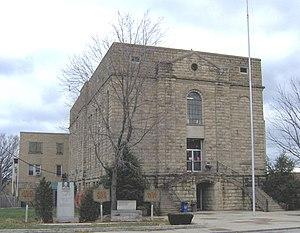
La ville de Greenup est le siège du comté de Greenup, dans l’État du Kentucky, aux États-Unis. Sa population s’élevait à 1 188 habitants lors du recensement de 2010, estimée à 1 153 habitants en 2016.